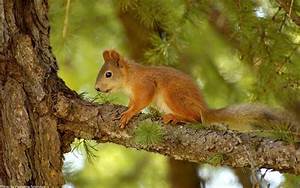
Label: scoiattolo